Fossmobile

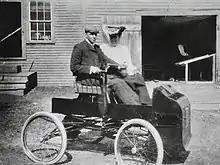
George Foote Foss' brother Harry, on a trial run of the finished Fossmobile.

The "Fossmobile," as it was later dubbed, was different from other automobiles that were being built, as it had a front mounted engine. Other automobile designers had placed their engines centered and beneath the seat. The Fossmobile's front mounted engine made maintenance easier and produced considerably less upward vibration through the seat. The gear shifter for the Fossmobile was mounted directly on the tiller style steering column, something that was not done by other manufacturers for another 40 years. The vehicle could travel up to 15 MPH (24 km per hour) and climb any of Sherbrooke's steep hills.